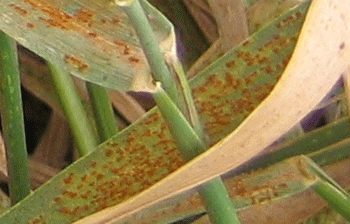
Label: Wheat___Brown_Rust